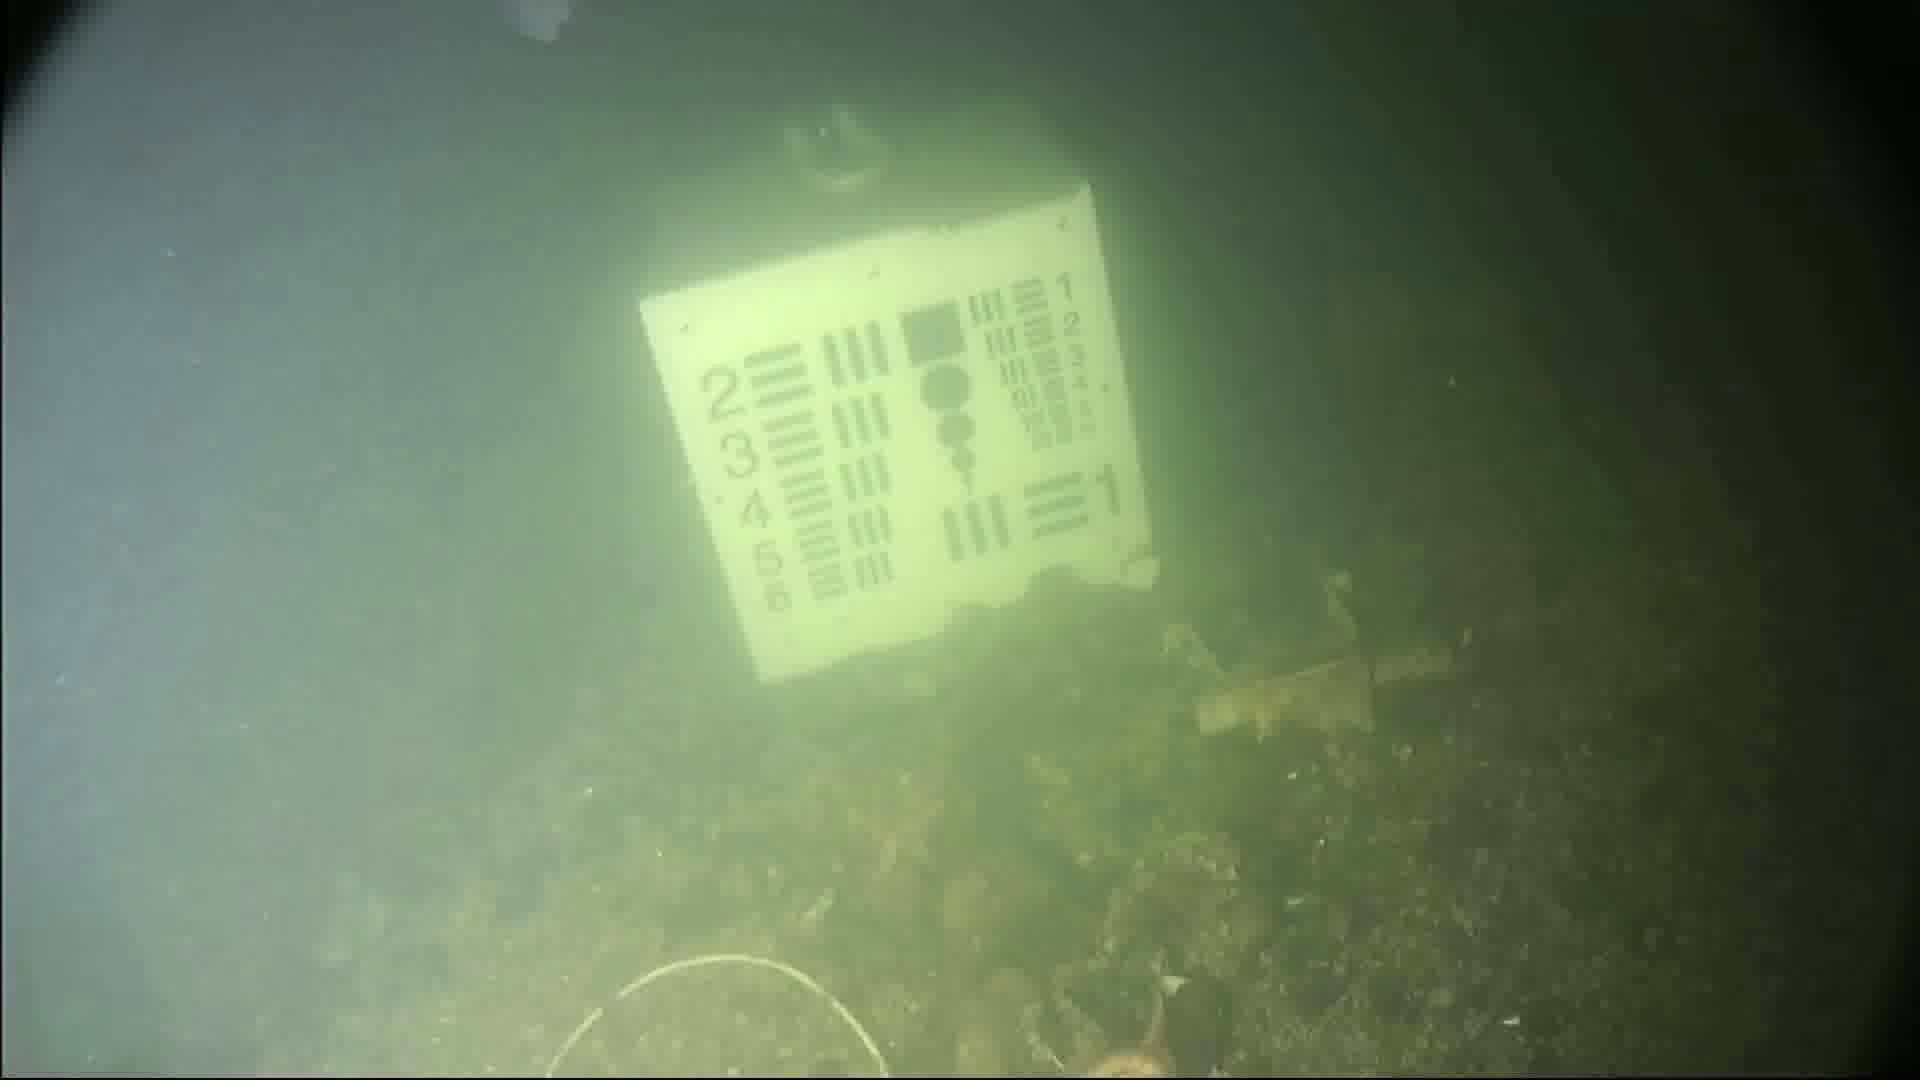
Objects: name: starfish
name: jellyfish